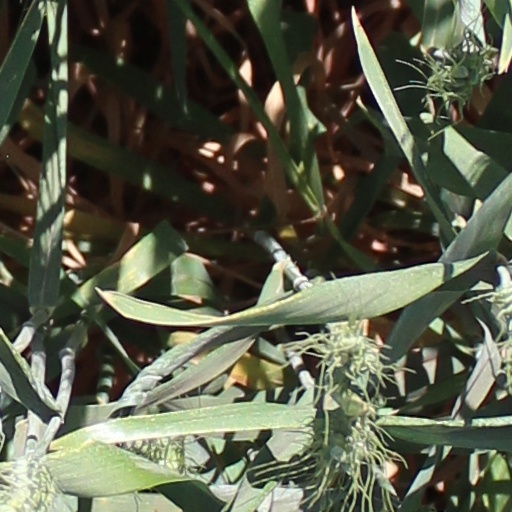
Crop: wheat